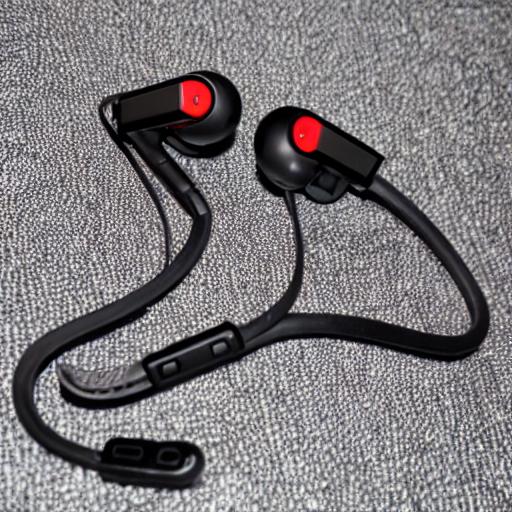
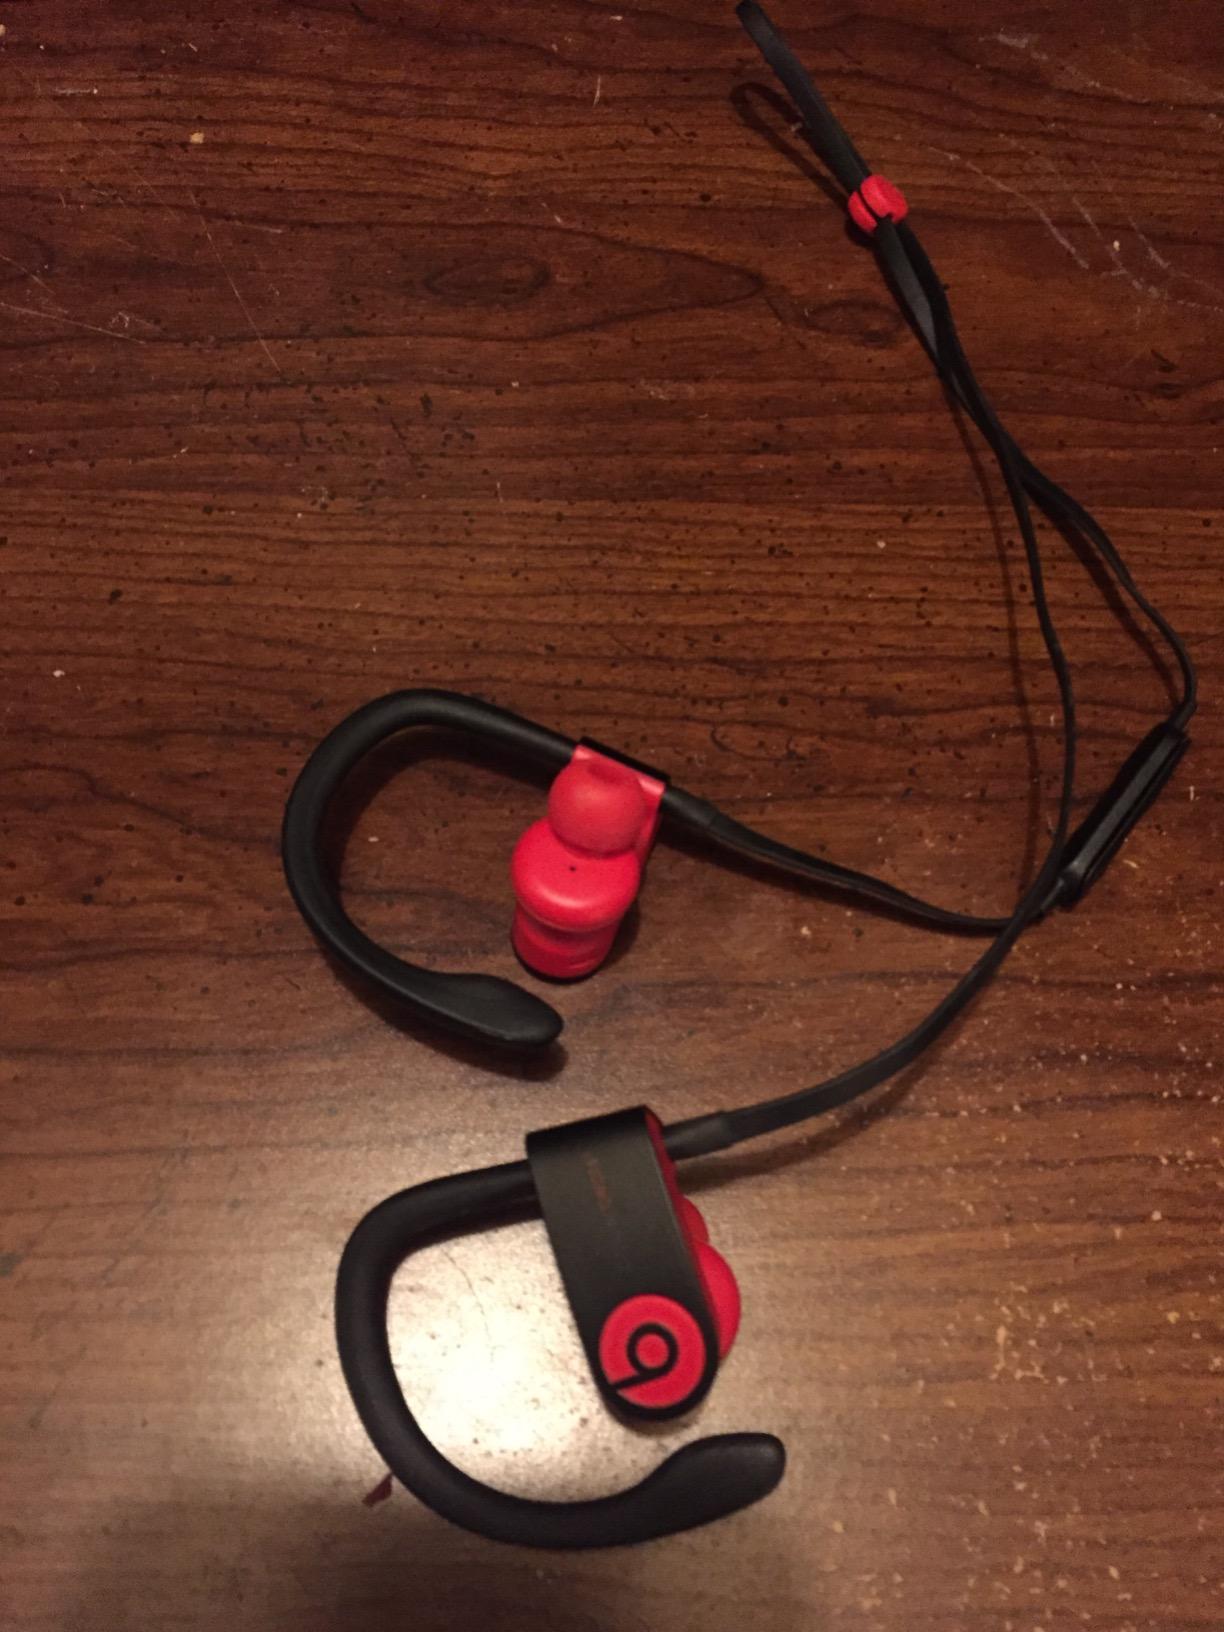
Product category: earbuds
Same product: no